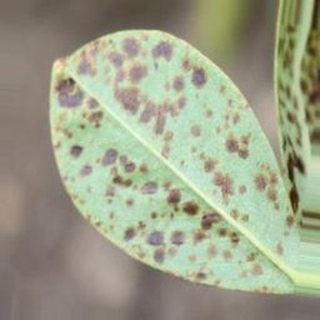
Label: groundnut_rust